Melvyn Caplan

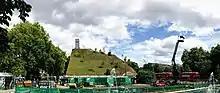
Marble Arch Mound

In February 2021, it was announced that Westminster City Council were constructing a temporary landmark called Marble Arch Mound with Caplan being the project's lead, as part of a plan to revitalise Oxford Street after the closure of several large retailers during the COVID-19 pandemic.